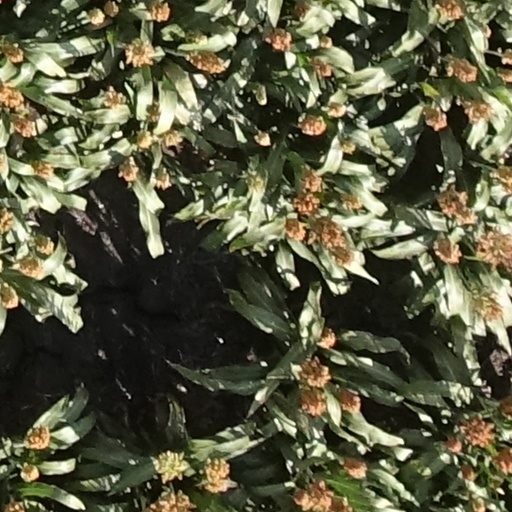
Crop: sorghum